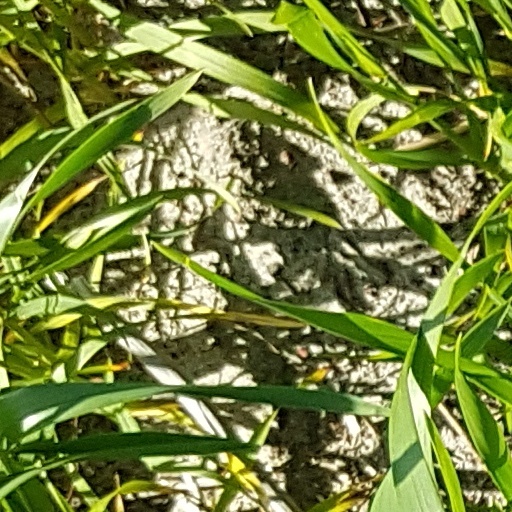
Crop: wheat